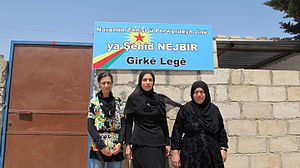
Kongreya Star / Andre aktiviteter
Girke Leges kvindehuse er til for overlevere af vold i hjemmet, seksuelle overgreb og andre former for krænkelser.
"Kongreya Star, grundlag i 2005 under navnet Yekîtiya Star, er en konføderation af kvindeorganisationer i Rojava, Syrien. De har været medvirkende til de betydelige fremskridt i kønsrelationerne, der har fundet sted i regionen. Deres arbejde baserer sig på devisen om, at ""uden kvinders frigørelse er et virkeligt frit samfund umuligt.""